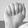
ASL letter: A